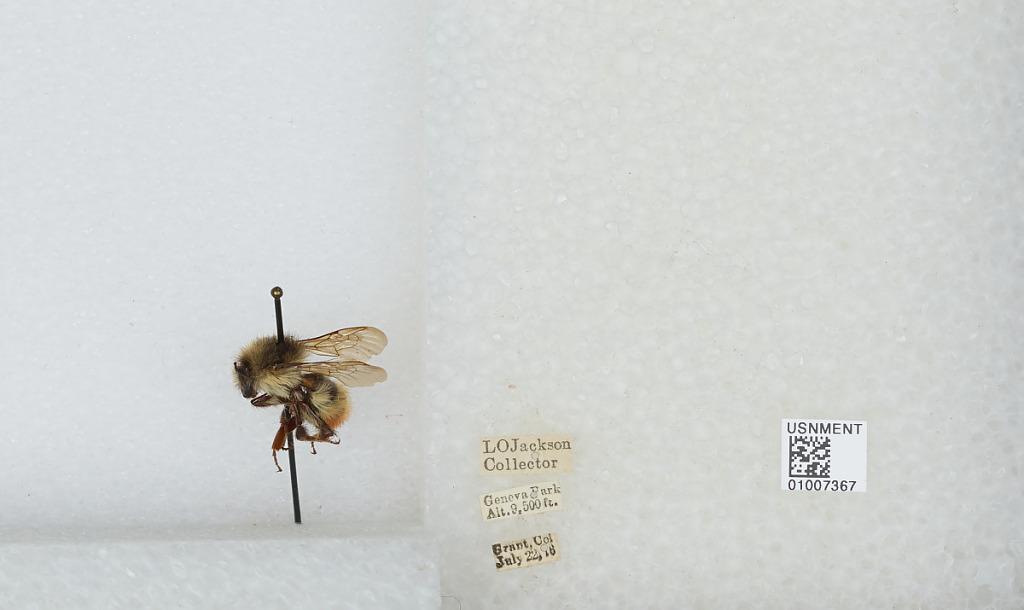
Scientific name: Bombus (Pyrobombus) flavifrons Cresson
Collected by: L. Jackson
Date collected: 1916-7-22
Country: United States
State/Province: Colorado
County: Park
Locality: Geneva Park, Grant
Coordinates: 39.5178, -105.727